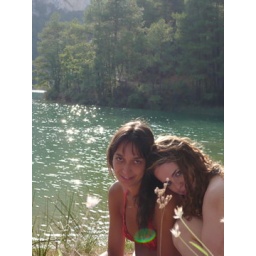
in the lake where living to misterious girls that had never seen a car before